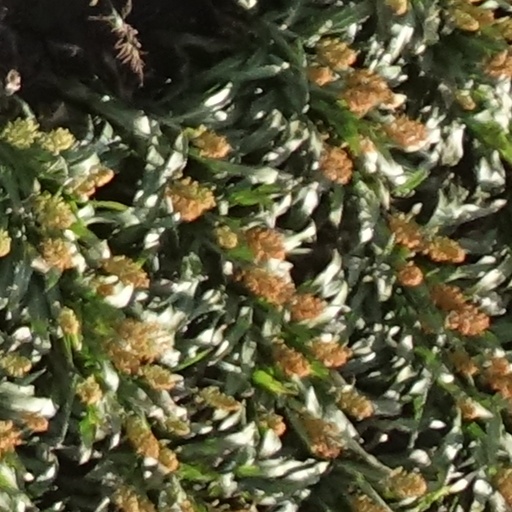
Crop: sorghum